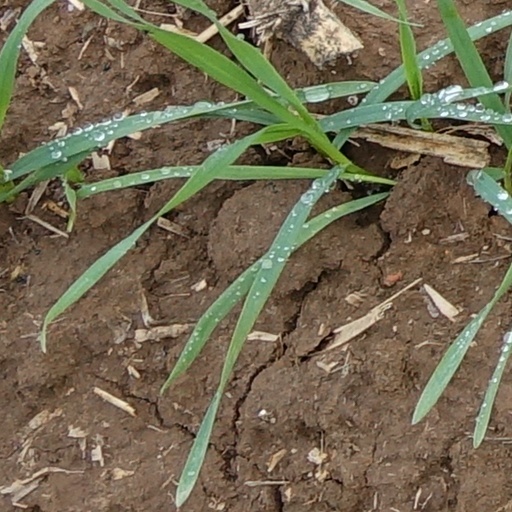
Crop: wheat